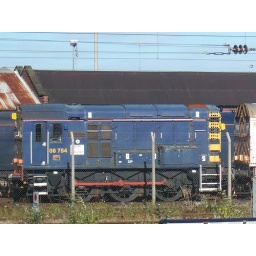
Class 08 08754 in sidings oposite Doncaster Railway Stationtaken out of the doors of the train whilst my train was waiting in the station.